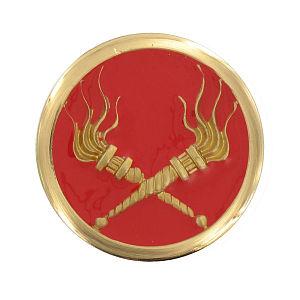
Insigne de collet du service des essences aux armées.
Le service des essences des armées est un service interarmées de l'Armée française dépendant du chef d'État-Major des armées.